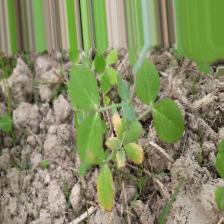
Label: Normal